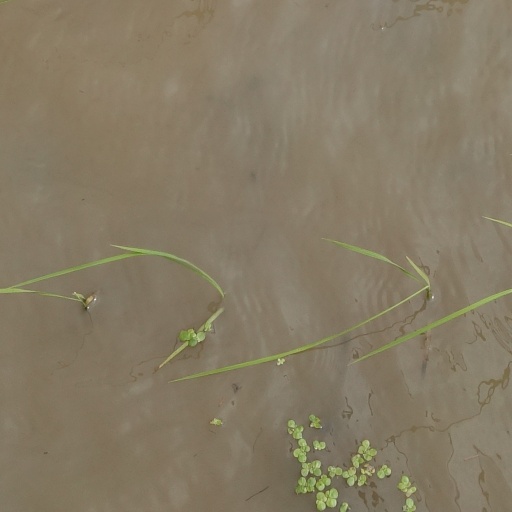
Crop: rice